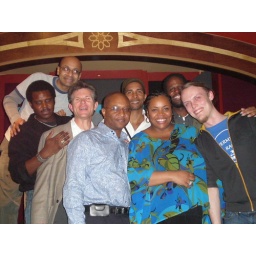
That's me in the blue shirt